Ensanche de Pontevedra

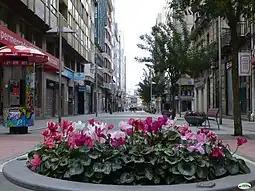
Benito Corbal Street.

The streets of Ensanche are the epicentre of Pontevedra's many commercial establishments, including Spanish and international franchises and local shops, with Benito Corbal street being known as the "golden mile". Ensanche is also home to a large number of restaurants.